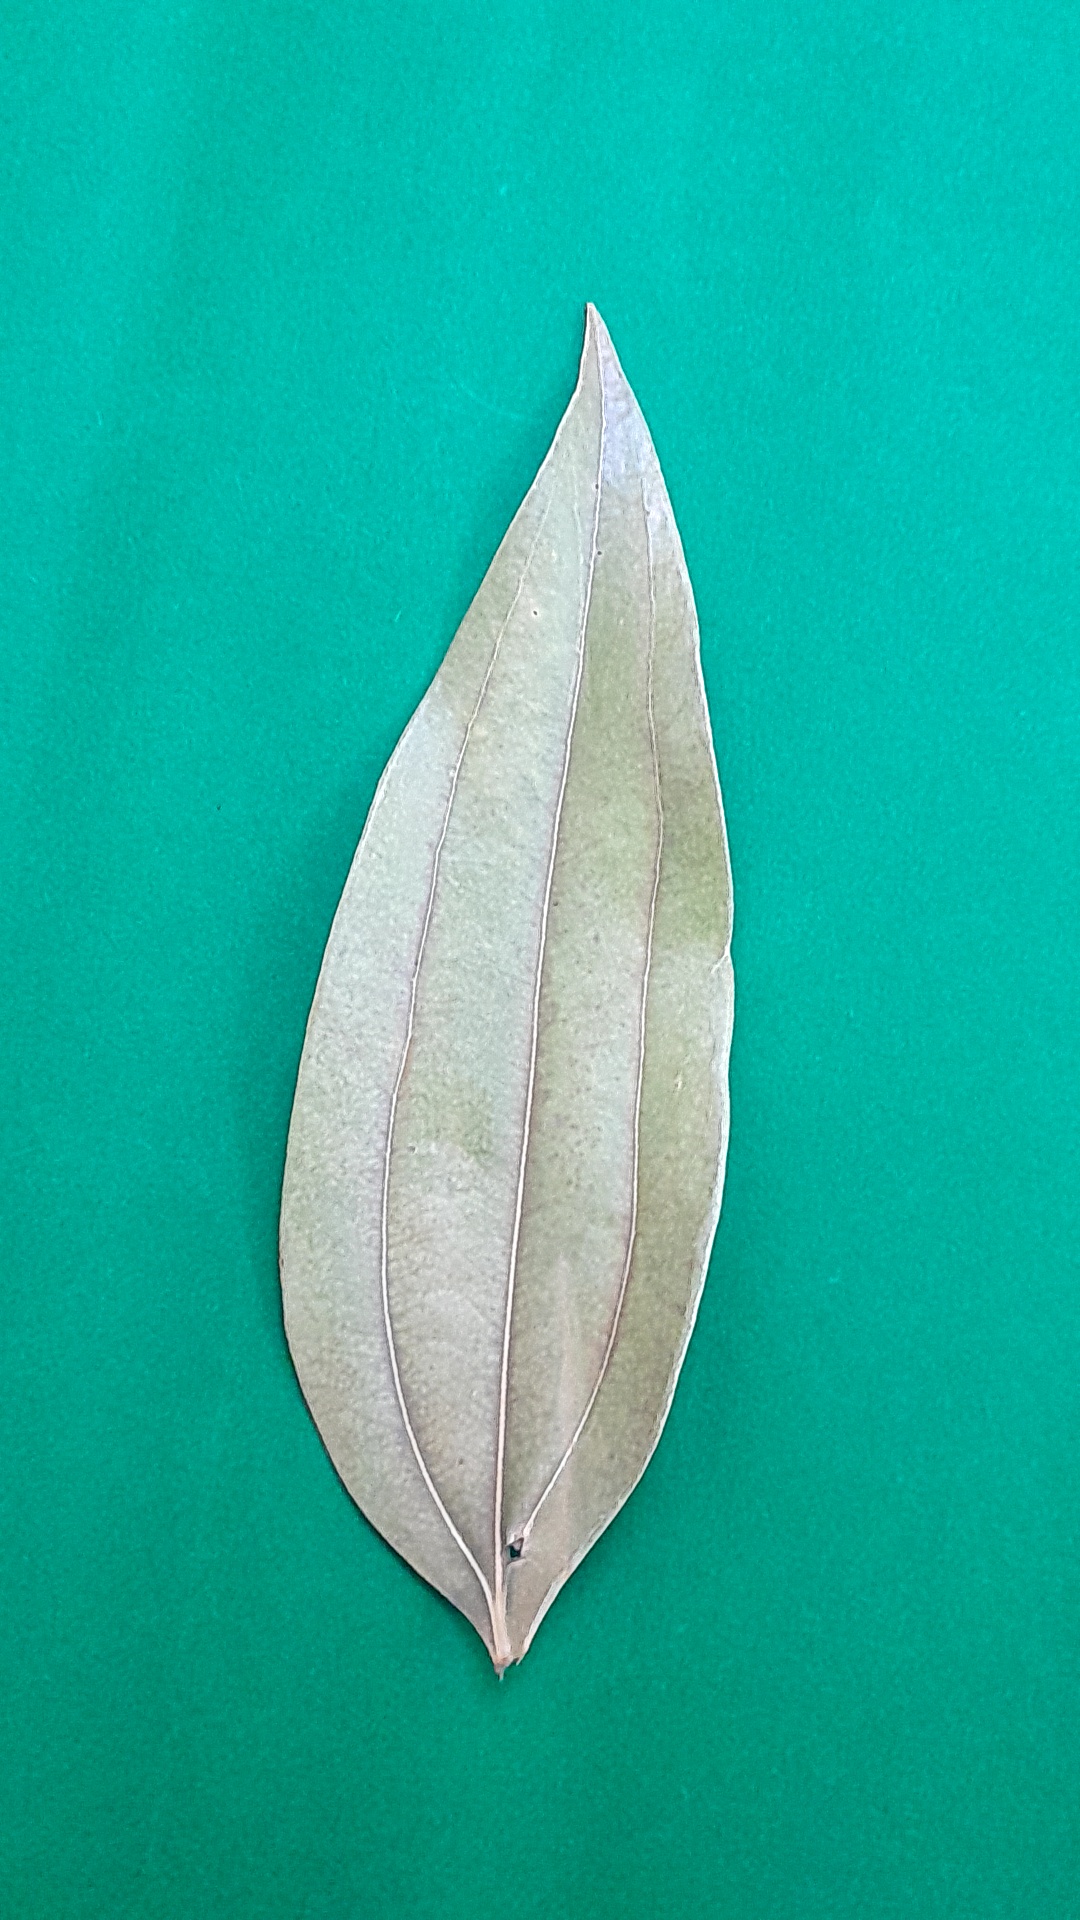
Label: Dry Leaf